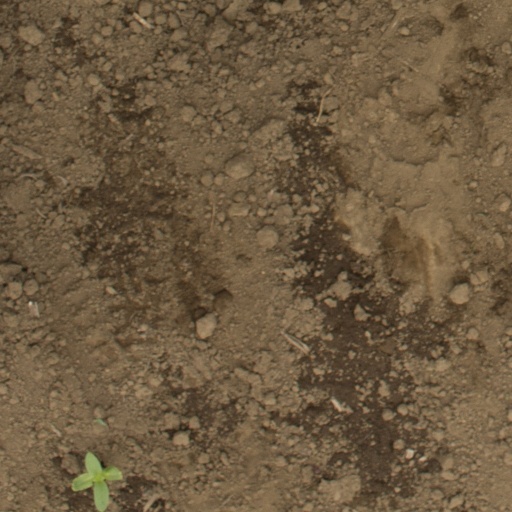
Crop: Jerusalem artichoke